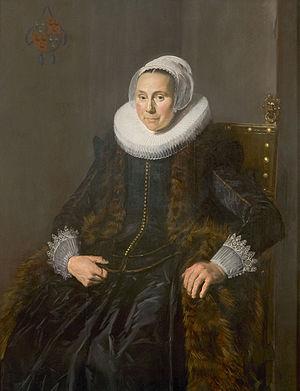
1631 est une année commune commençant un mercredi.